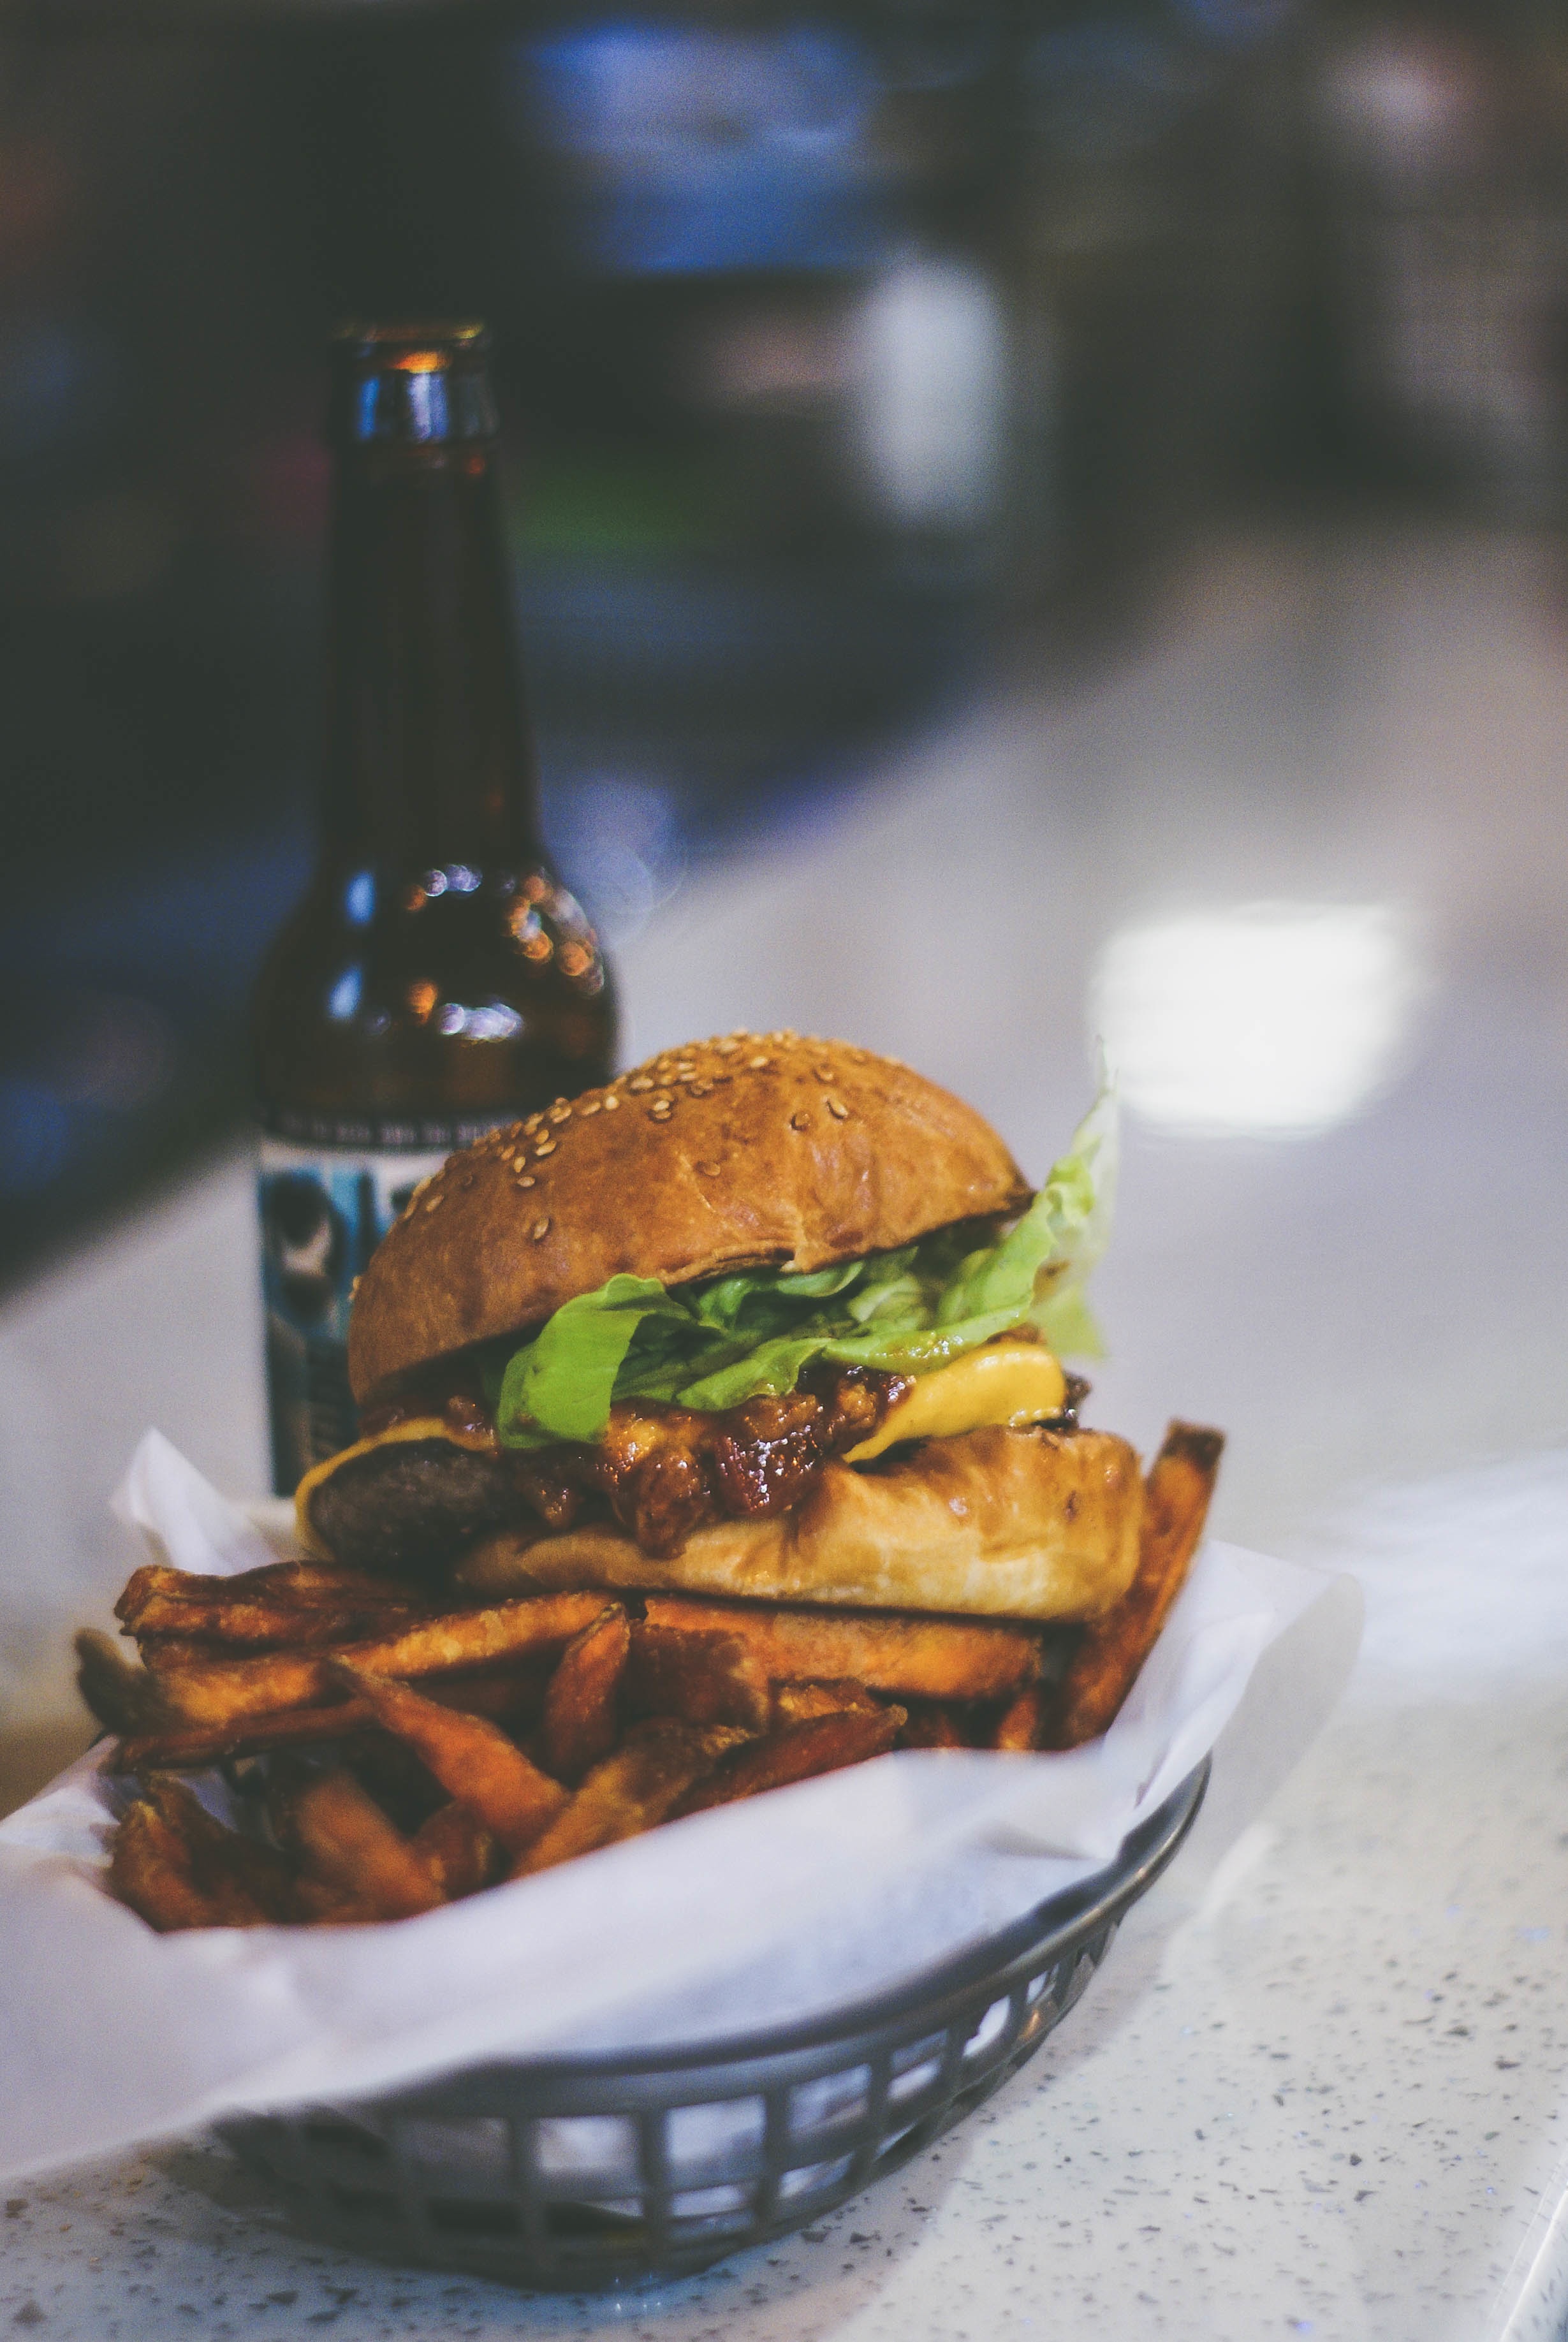
restaurant, dish, meal, food, produce, bottle, basket, breakfast, fast food, hamburger, burger, brunch